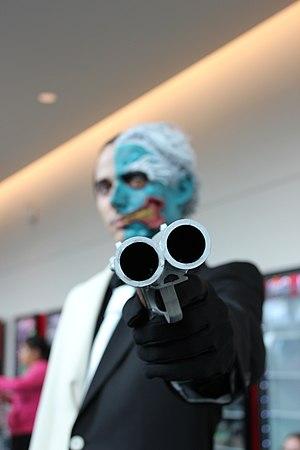
Harvey Dent dit Double-Face est un personnage de fiction créé par Bob Kane et Bill Finger dans Detective Comics #66 en 1942.